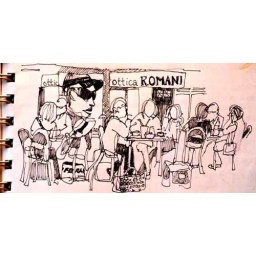
The bar in the departures lounge at the airport -- stylish hats, Ferrari bags -- it's definitely Roma.